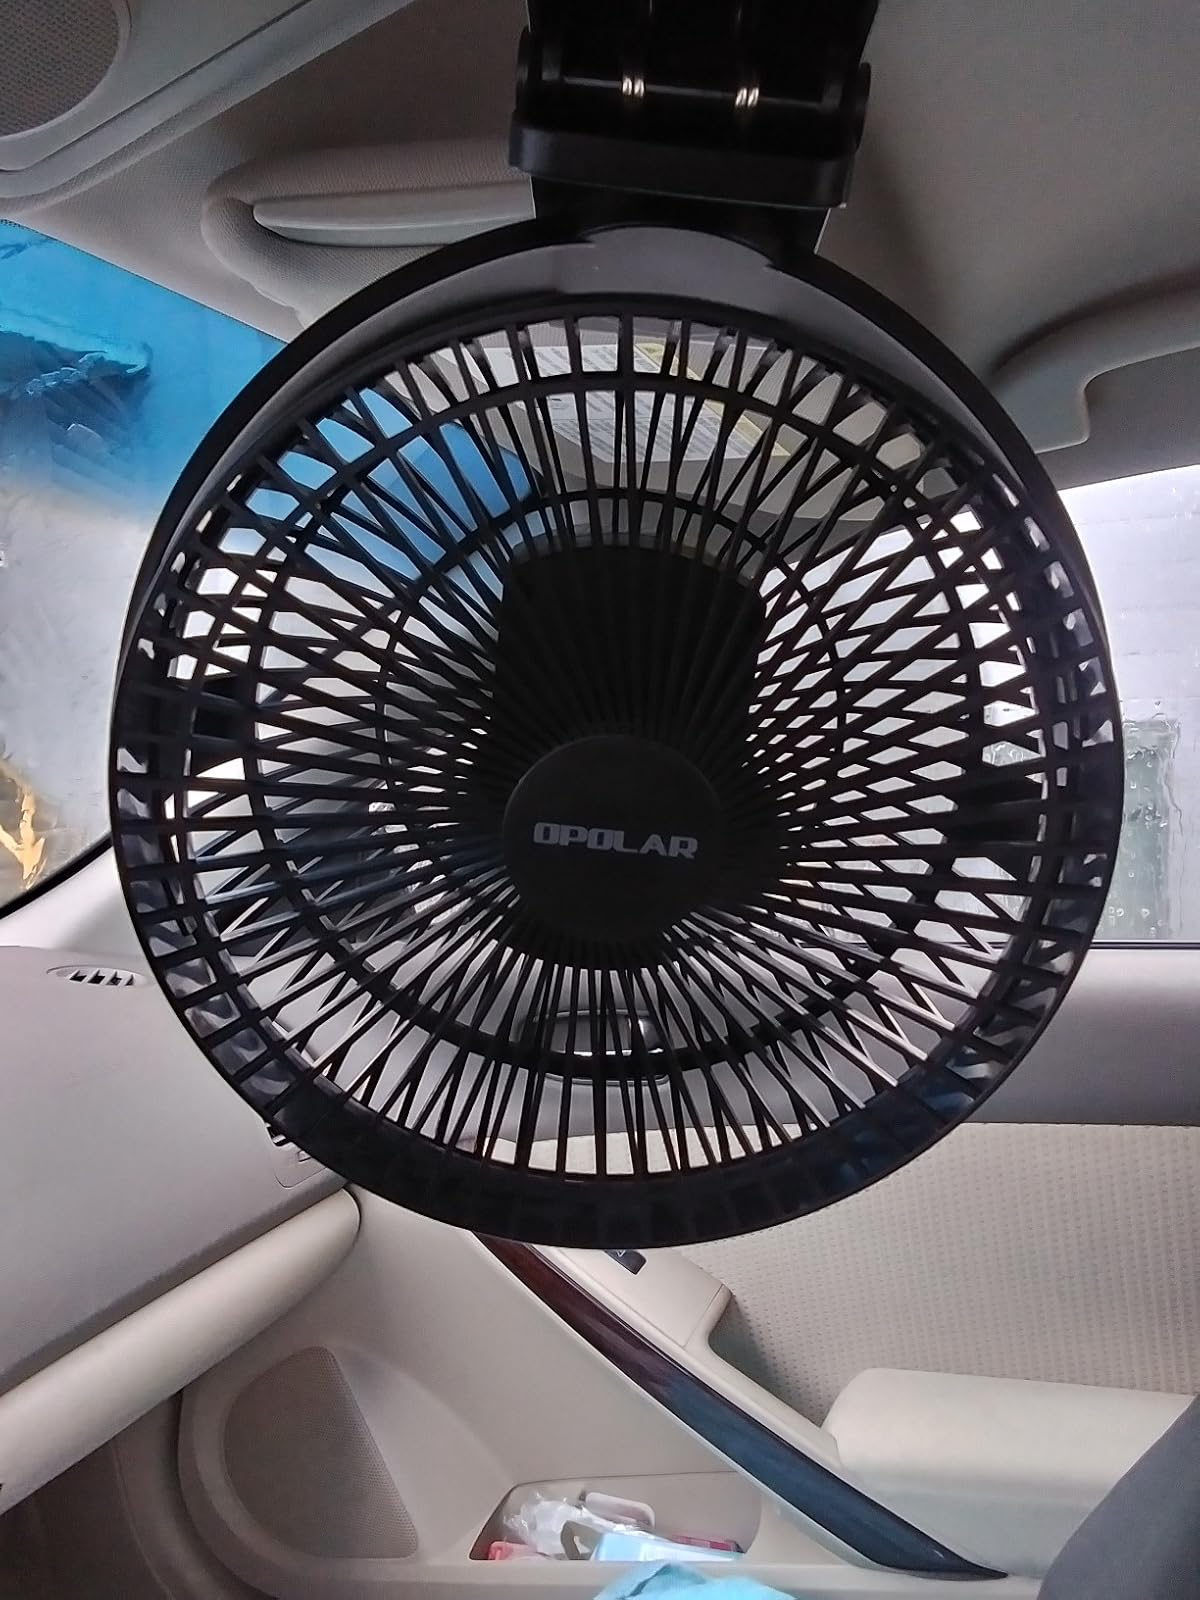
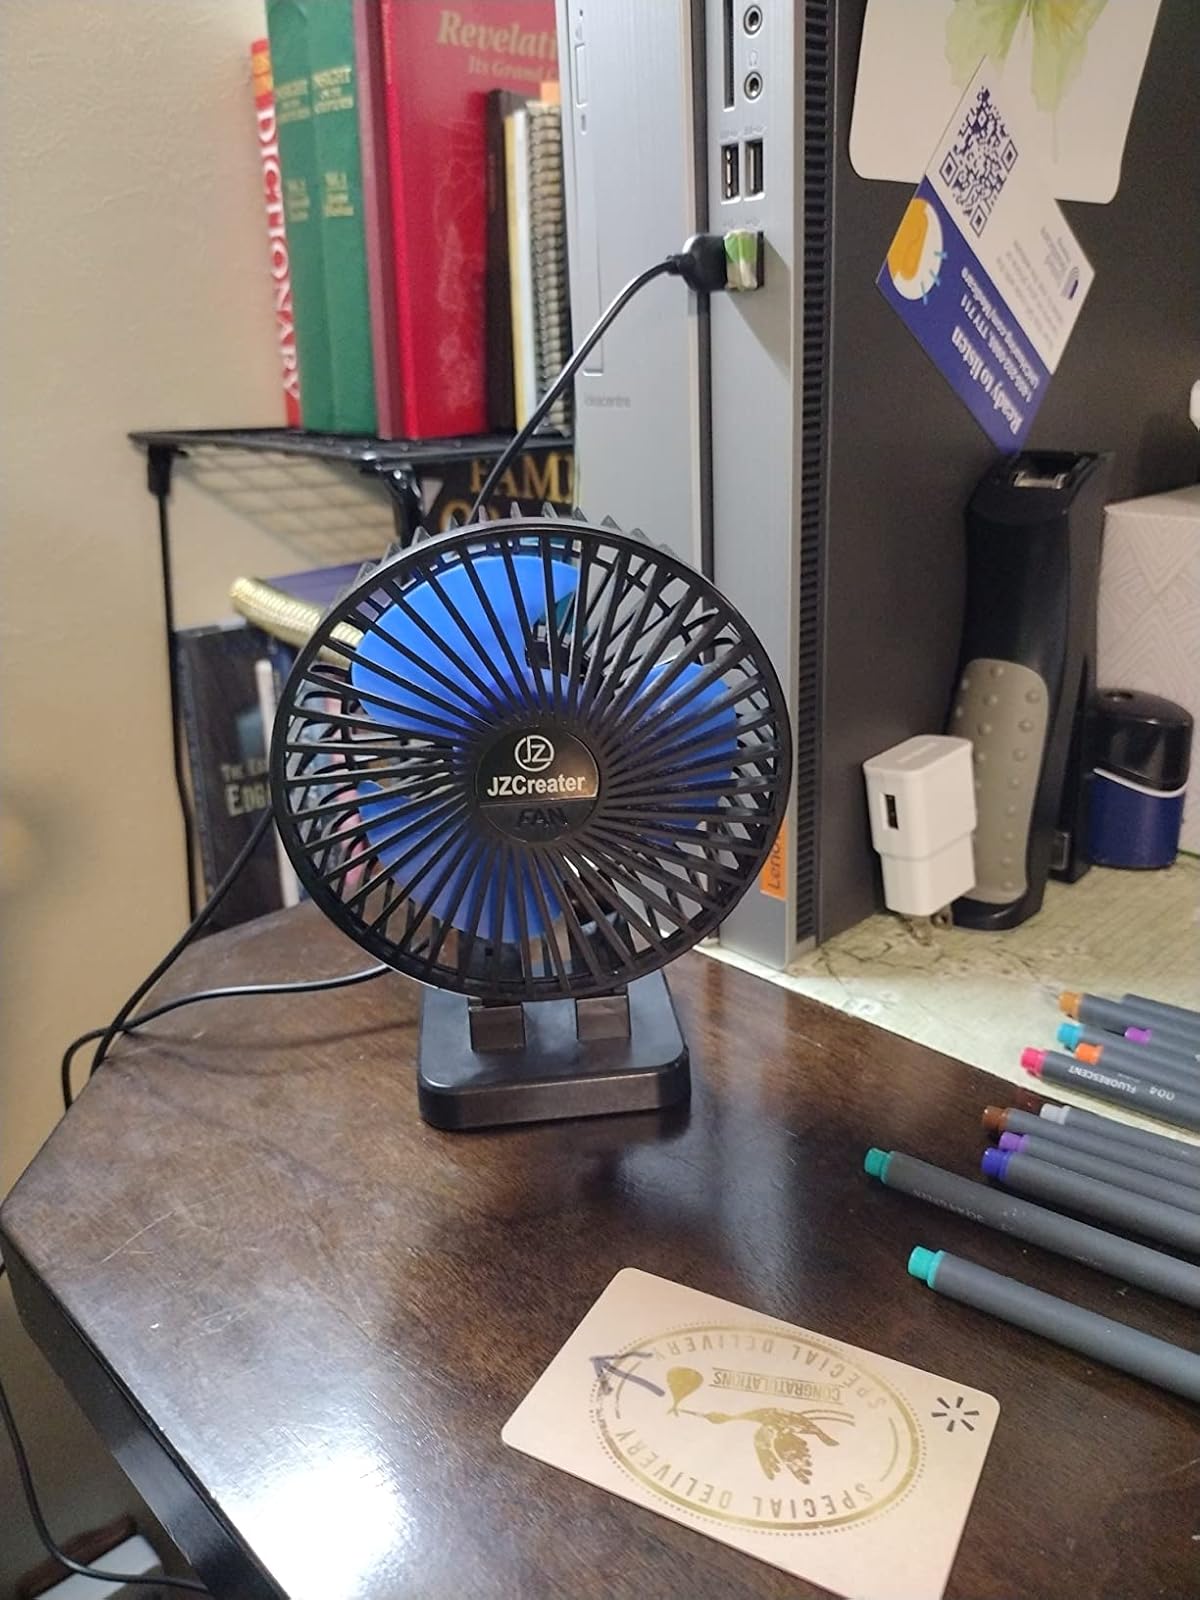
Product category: fan
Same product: no